Ulubey Canyon Nature Park

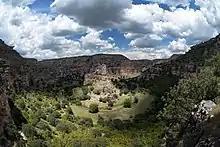
A view of Ulubey Canyon.

Ulubey Canyon Nature Park is a nature park in the Ulubey and Karahallı districts of Uşak Province, Turkey. The park provides suitable habitat for many species of animals and plants and is being developed as a centre for ecotourism.